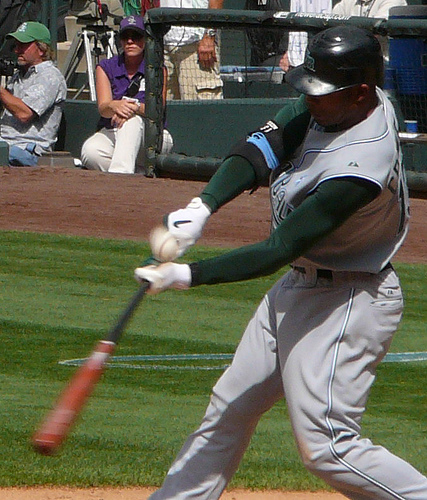
khán giả đang theo dõi cú đánh bóng của cầu thủ đánh bóng